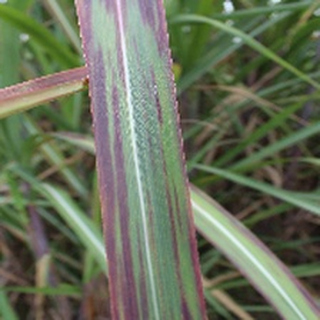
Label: sugarcane_bacterial_blight